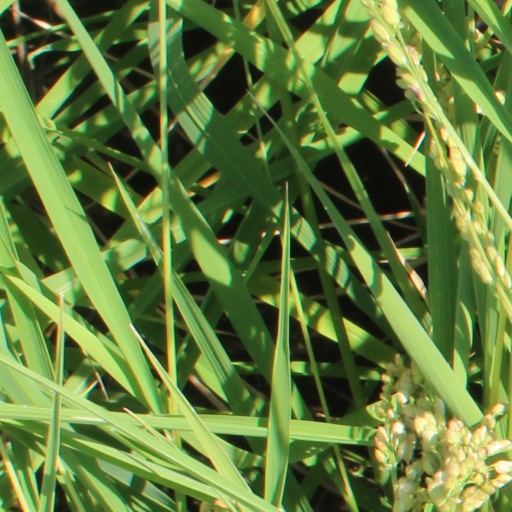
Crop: rice